Obstetrical forceps

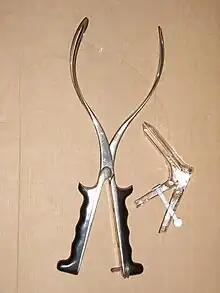
Elliott forceps with "pressure regulating" screw at the end of handles – US (1860)

Tarnier's idea was to "split" mechanically the grabbing of the fetal head (between the forceps blades) on which the operator does not intervene after their correct positioning, from a mechanical accessory set on the forceps itself, the "tractor" on which the operator exercises traction needed to pull down the fetal head in the correct axis of the pelvic excavation. Tarnier forceps (and its multiple derivatives under other names) remained the most widely used system in the world until the development of the cesarean section.